Barbara Mandrell

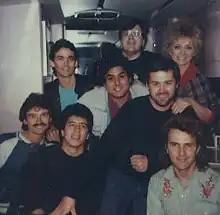
Barbara Mandrell in the upper right corner of the picture. To her bottom and left are seven men.

Mandrell's commercial momentum continued through the early 1980s. Her twelfth studio album "...In Black & White" reached number seven on the country albums list. It was followed by her fourteenth studio record "Spun Gold" (1983), which climbed to number five on the same list. Both discs spawned the number one singles "'Till You're Gone" and "One of a Kind Pair of Fools". Also included were the top ten recordings "Operator, Long Distance Please" and "In Times Like These". Mandrell's 1984 album was also a top ten "Billboard" disc and featured the top five singles "Only a Lonely Heart Knows" and "Happy Birthday Dear Heartache". Mandrell's popularity allowed her to record an album of gospel music in 1982 titled "He Set My Life to Music". The project brought Mandrell her first Grammy awards. She also collaborated on several duets with Lee Greenwood in 1984. The duets were issued on their 1984 studio album "Meant for Each Other", which featured the top five country single "To Me".